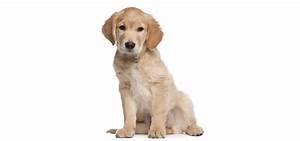
Label: cane